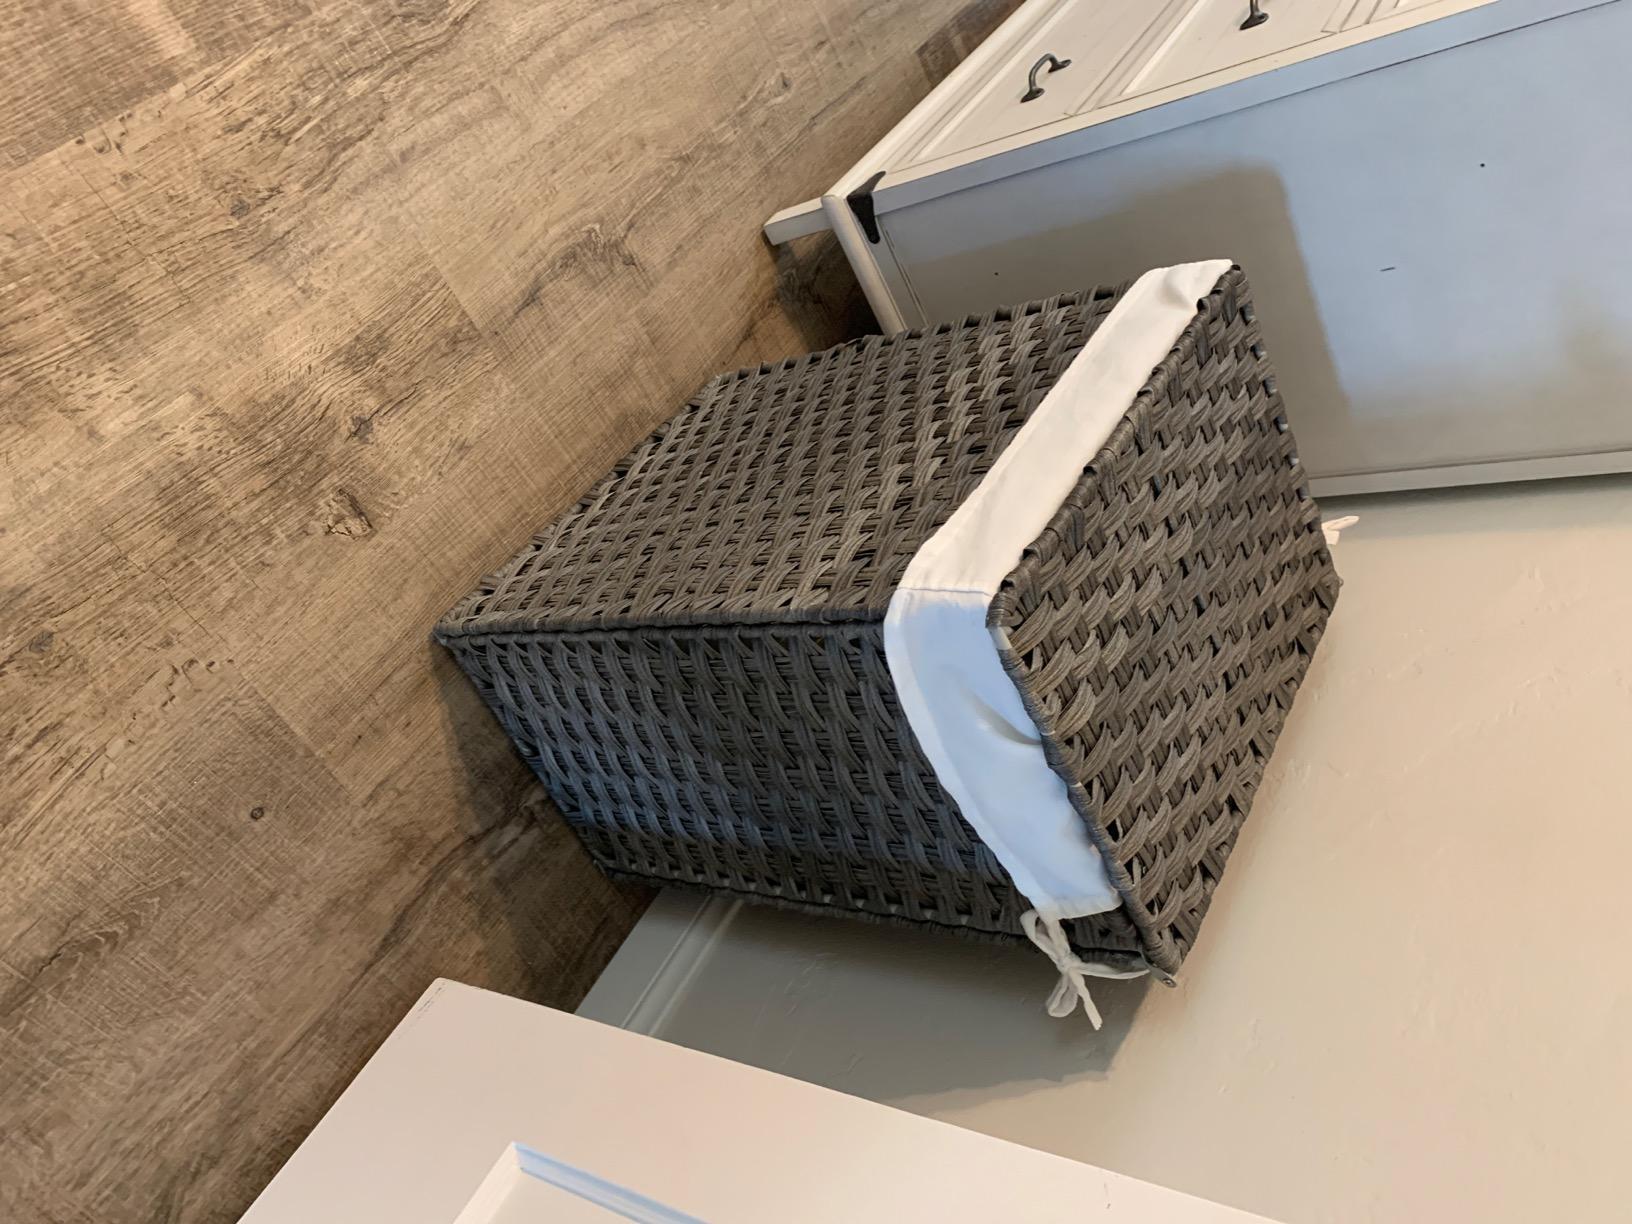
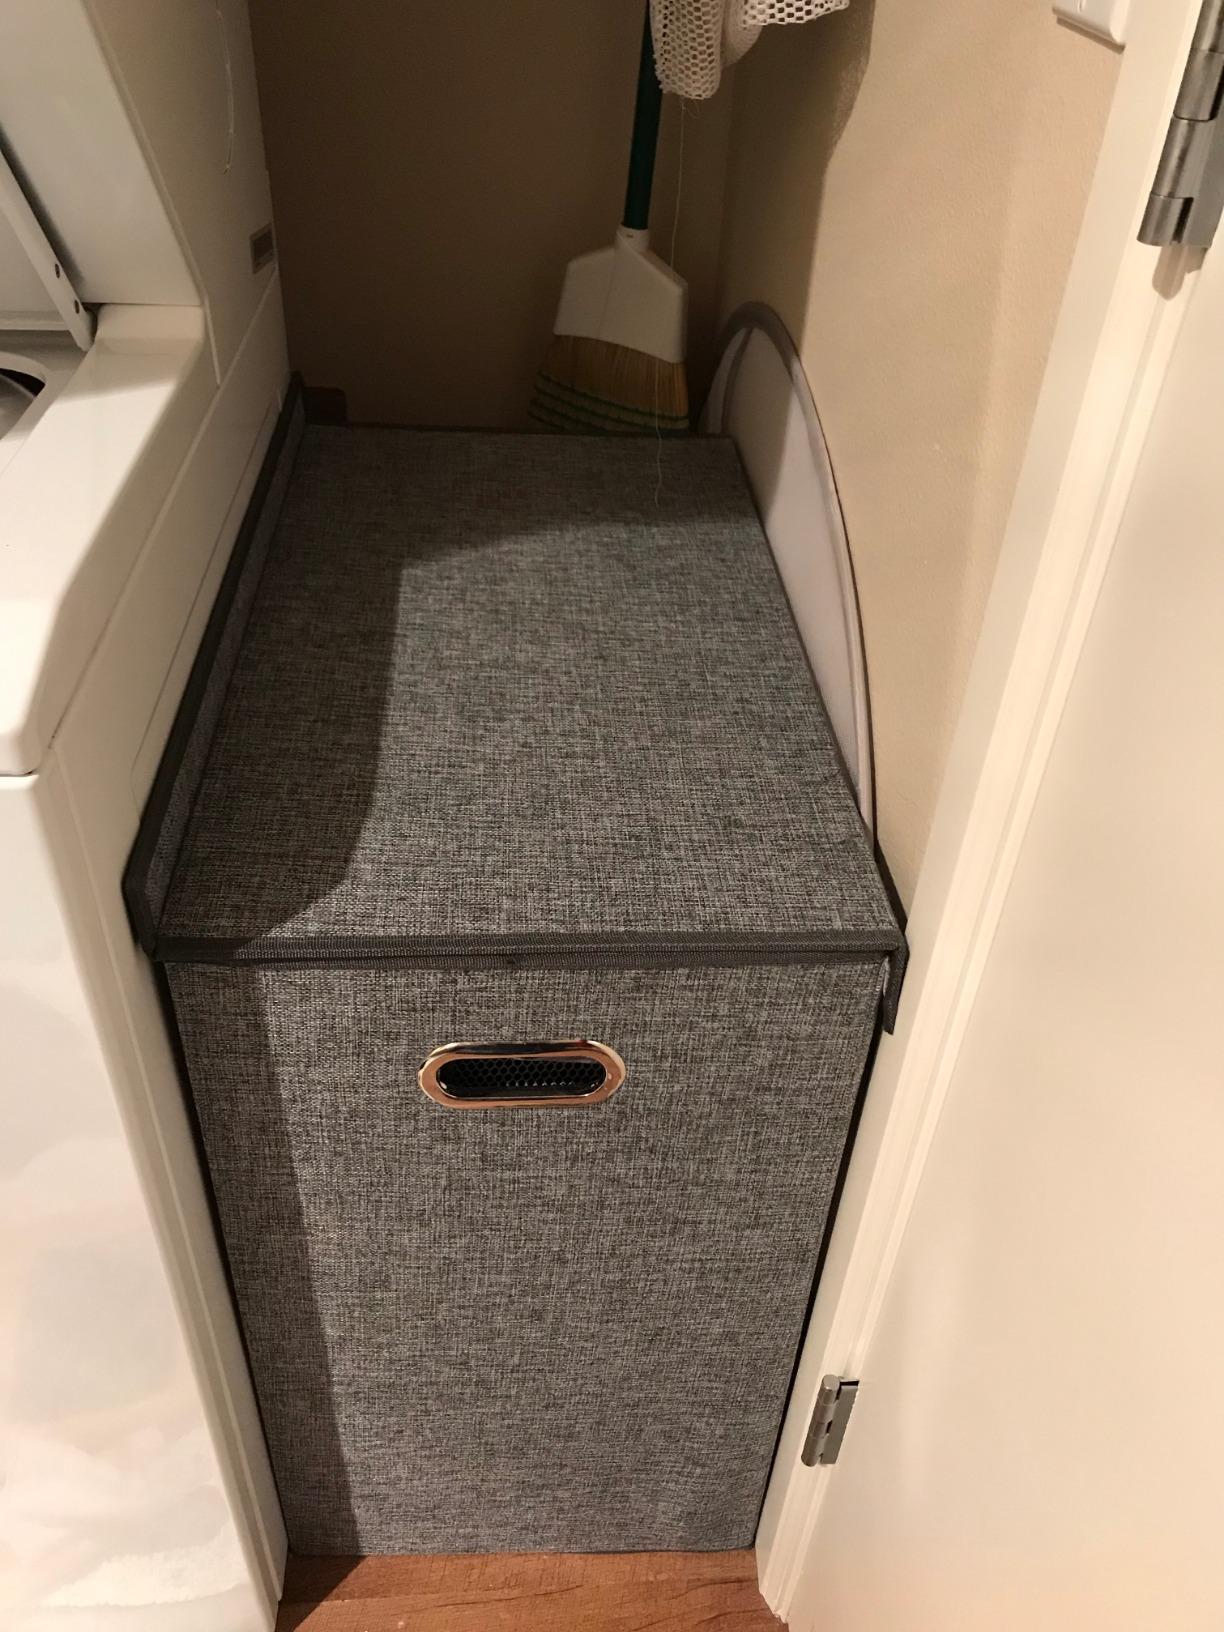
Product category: items_hamper
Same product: no